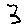
Label: 3